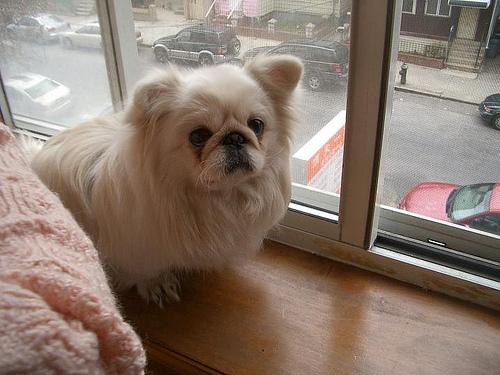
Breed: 480-n000125-Pekinese